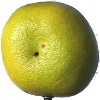
Label: Pomelo Sweetie 1